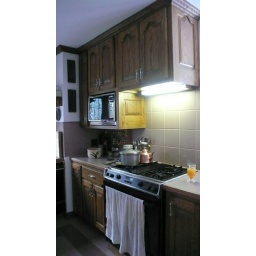
the stove and the microwave are necessary in the kitchen